Sebastián Viera

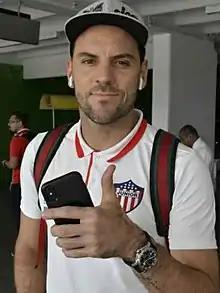
Viera with Atlético Junior in 2020

Mario Sebastián Viera Galaín (born 7 March 1983) is a Uruguayan former professional footballer who played as a goalkeeper, currently a manager.